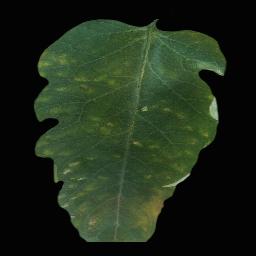
Label: Tomato___Late_blight